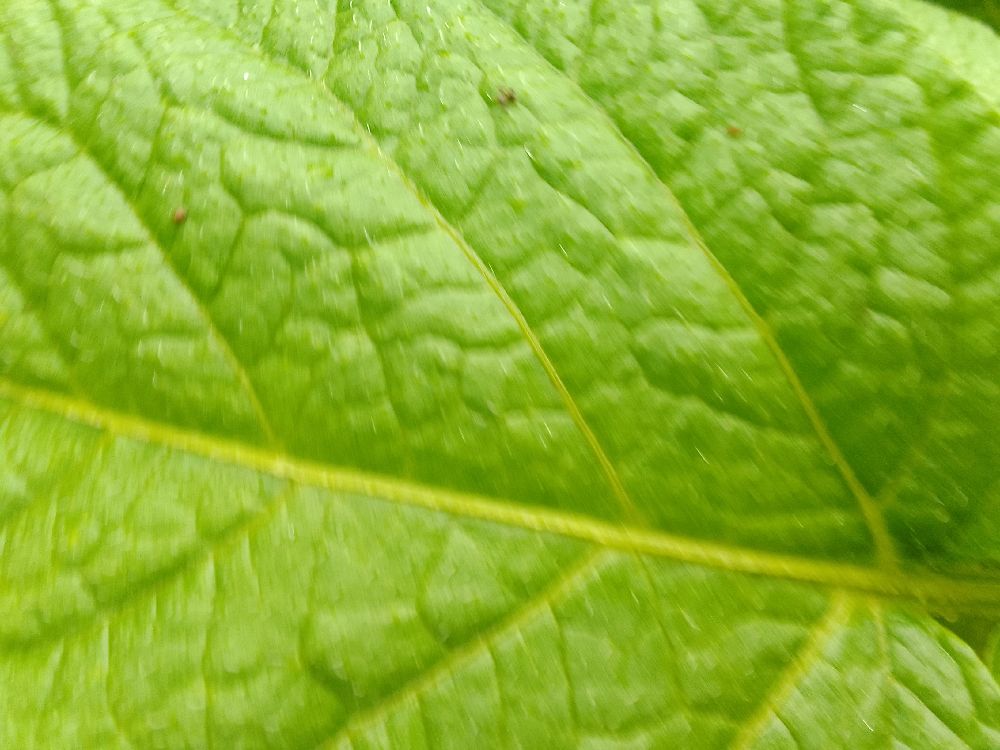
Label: Healthy